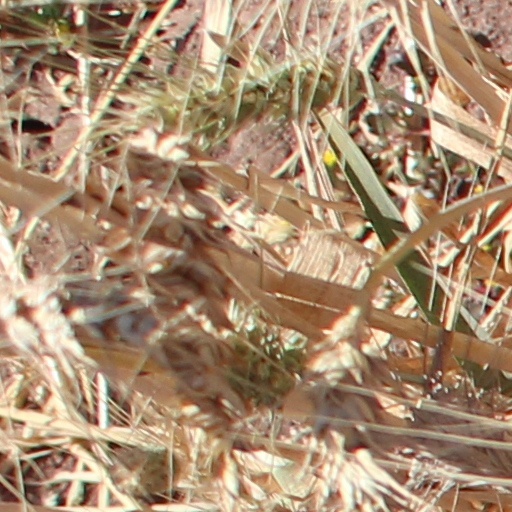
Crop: wheat